William Moreton (judge)

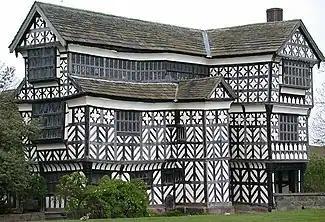
Little Moreton Hall

He was born the second son of the Rt. Rev. William Moreton, Bishop of Kildare (1681-1705) and Bishop of Meath (1705-16) but the first by his second wife Mary Harman. He was educated at Trinity College, Dublin (1710–14) and studied law at the Inner Temple (1714), where he was called to the bar in 1722.